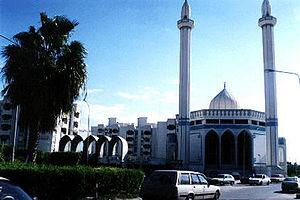
Misrata est une ville de Libye, située à 200 km à l'est de Tripoli, la capitale. Elle est également chef-lieu du district homonyme. Sa population était d'environ 400 000 habitants en 2005. Il s'agit de la troisième ville de Libye par sa population et la capitale des affaires du pays. Son port, situé à Qasr Ahmad, dispose d’importantes industries de sidérurgie.